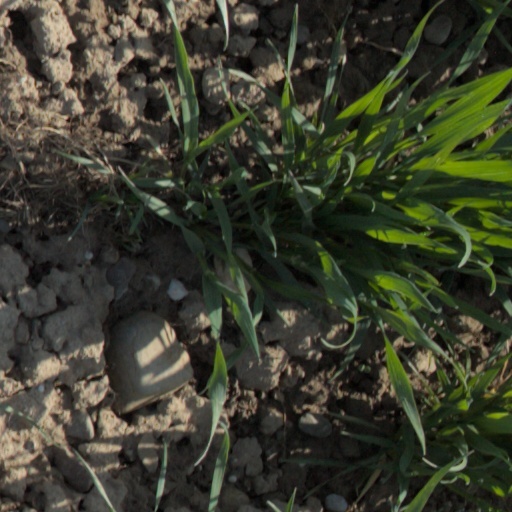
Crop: wheat